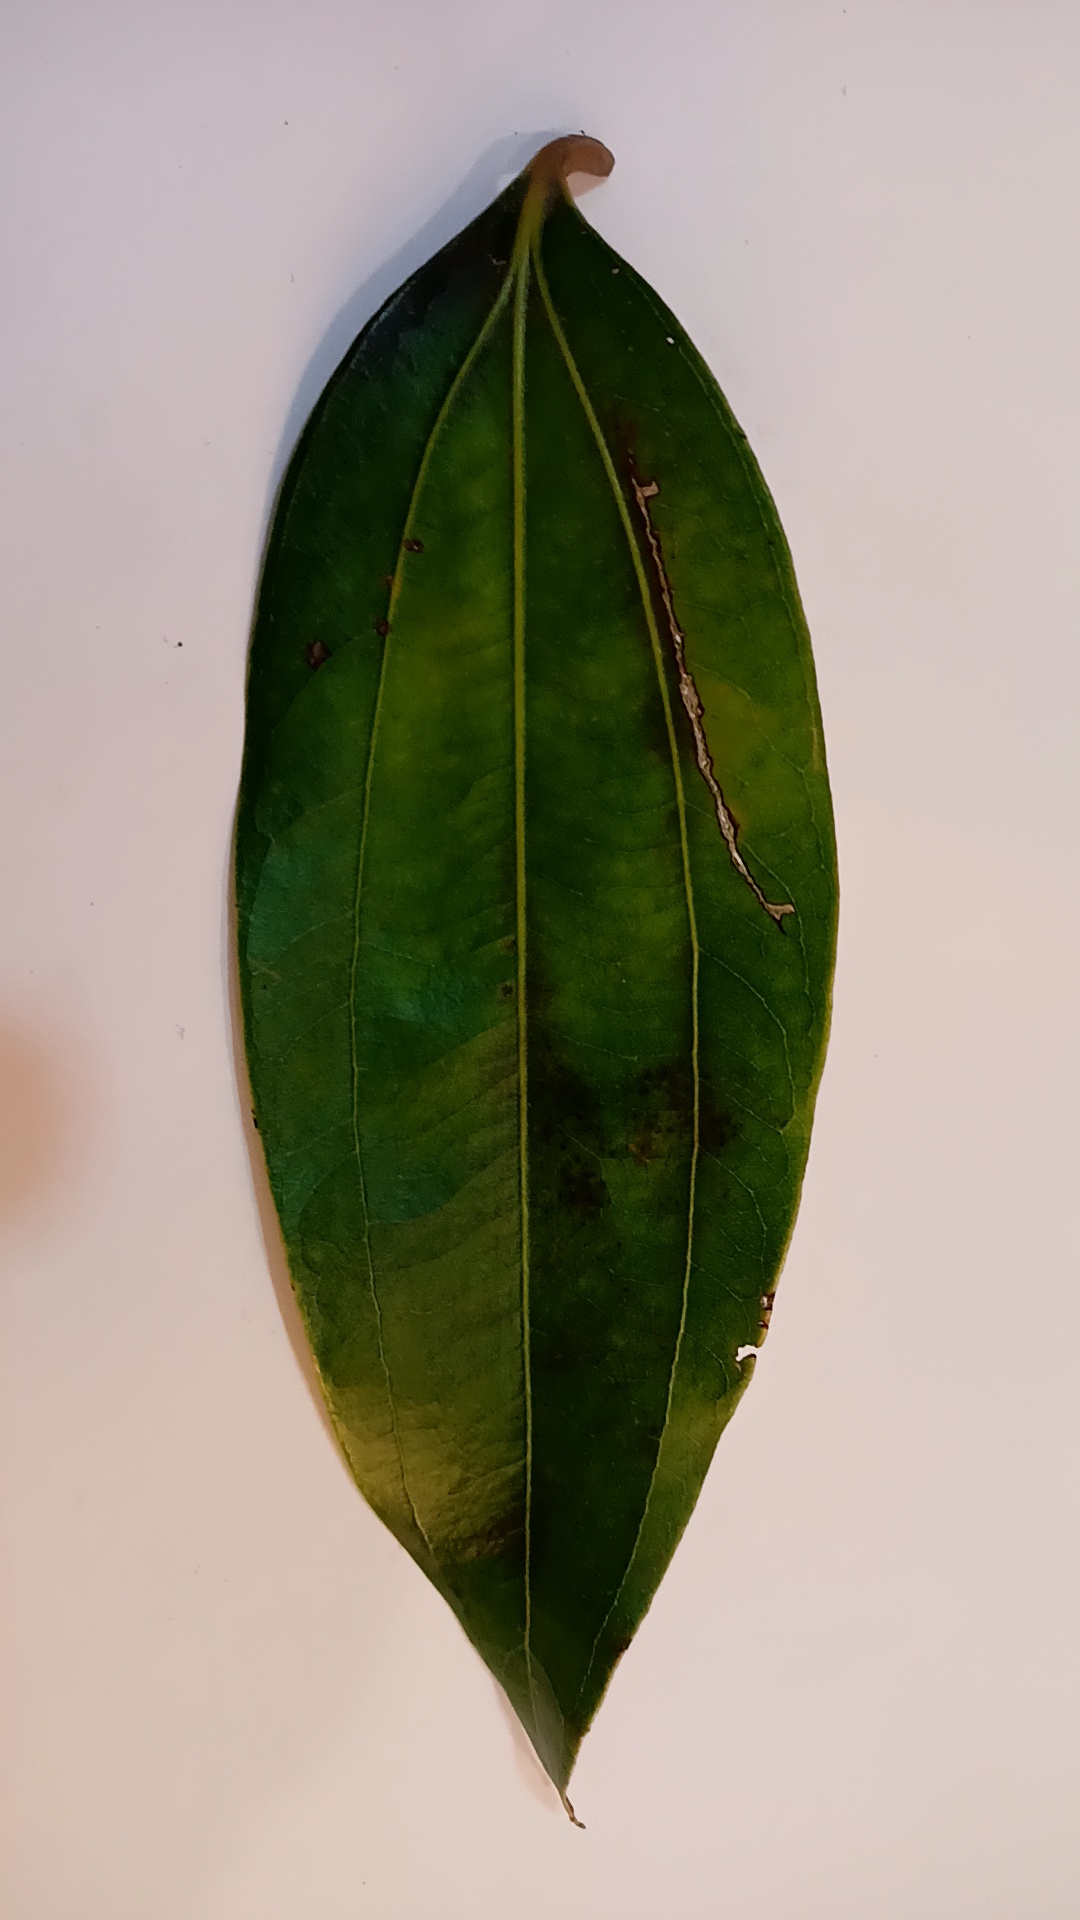
Label: Disease